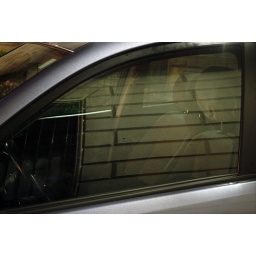
Reflection of bricks in a car window